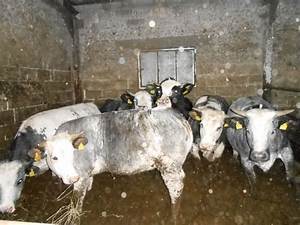
Label: cow